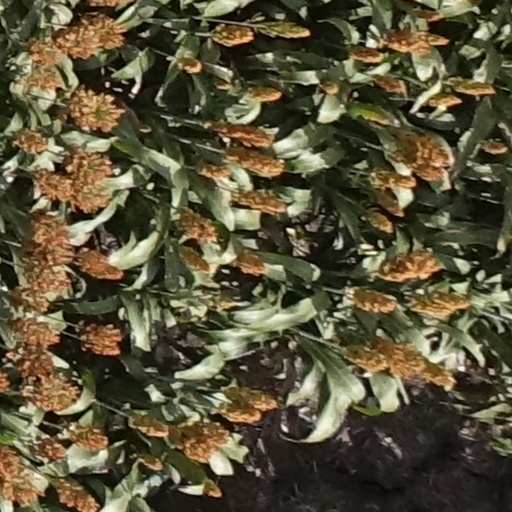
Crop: sorghum